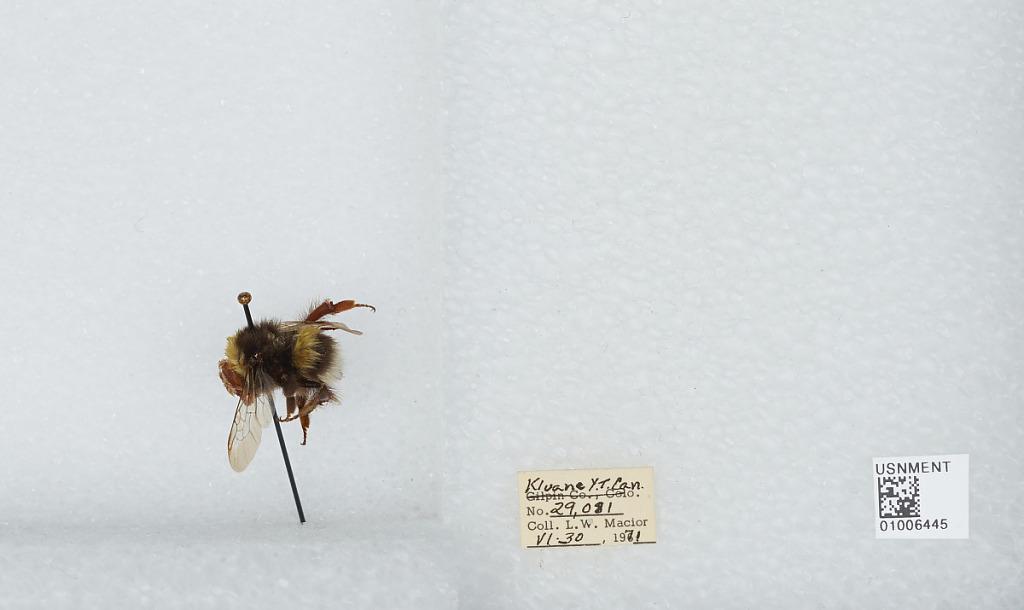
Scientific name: Bombus (Bombus) lucorum (Linnaeus)
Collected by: L. Macior
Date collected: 1971-6-30
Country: Canada
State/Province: Yukon Territory
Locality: Kluane
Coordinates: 60.75, -139.5